HMS Ajax (1912)

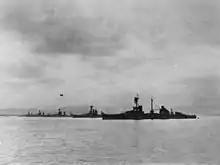
The 2nd Battle Squadron in Scapa Flow, 1918. is nearest to the camera with behind her. The other three are, in no order: , and "Ajax". Note the kite balloon over one of the more distant battleships.

The Grand Fleet sortied on 18 August to ambush the High Seas Fleet while it advanced into the southern North Sea, but a series of miscommunications and mistakes prevented Jellicoe from intercepting the German fleet before it returned to port. Two light cruisers were sunk by German U-boats during the operation, prompting Jellicoe to decide to not risk the major units of the fleet south of 55° 30' North due to the prevalence of German submarines and mines. The Admiralty concurred and stipulated that the Grand Fleet would not sortie unless the German fleet was attempting an invasion of Britain or there was a strong possibility it could be forced into an engagement under suitable conditions.